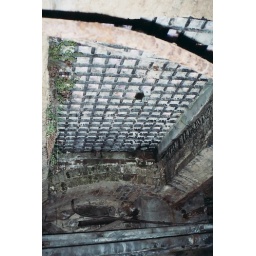
10/11/2005 -- The present-day sidewalk above us has glass blocks to let light into the underworld.